Milestone Hotel, Dubbo

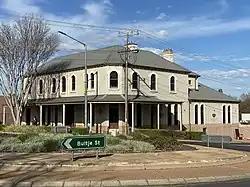
Milestone Hotel in September 2020

Milestone Hotel is a heritage-listed Australian pub at 195–197 Macquarie Street, Dubbo, Dubbo Regional Council, New South Wales, Australia. It was built in 1882. It is also known as the Imperial Hotel; The Bushman's Home; and Kemwah Court. The property is owned by a private entity. It was added to the New South Wales State Heritage Register on 2 April 1999.